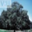
Label: oak_tree